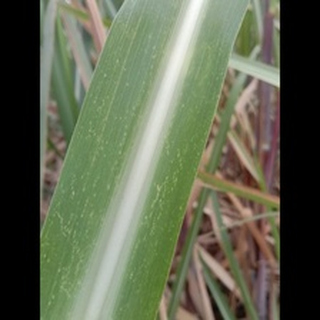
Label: sugarcane_mosaic